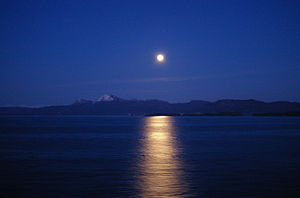
Tysnes / Geografi og flora
Bjørnefjorden i måneskin.
Tysnes er en økommune i Vestland fylke, i Norge.